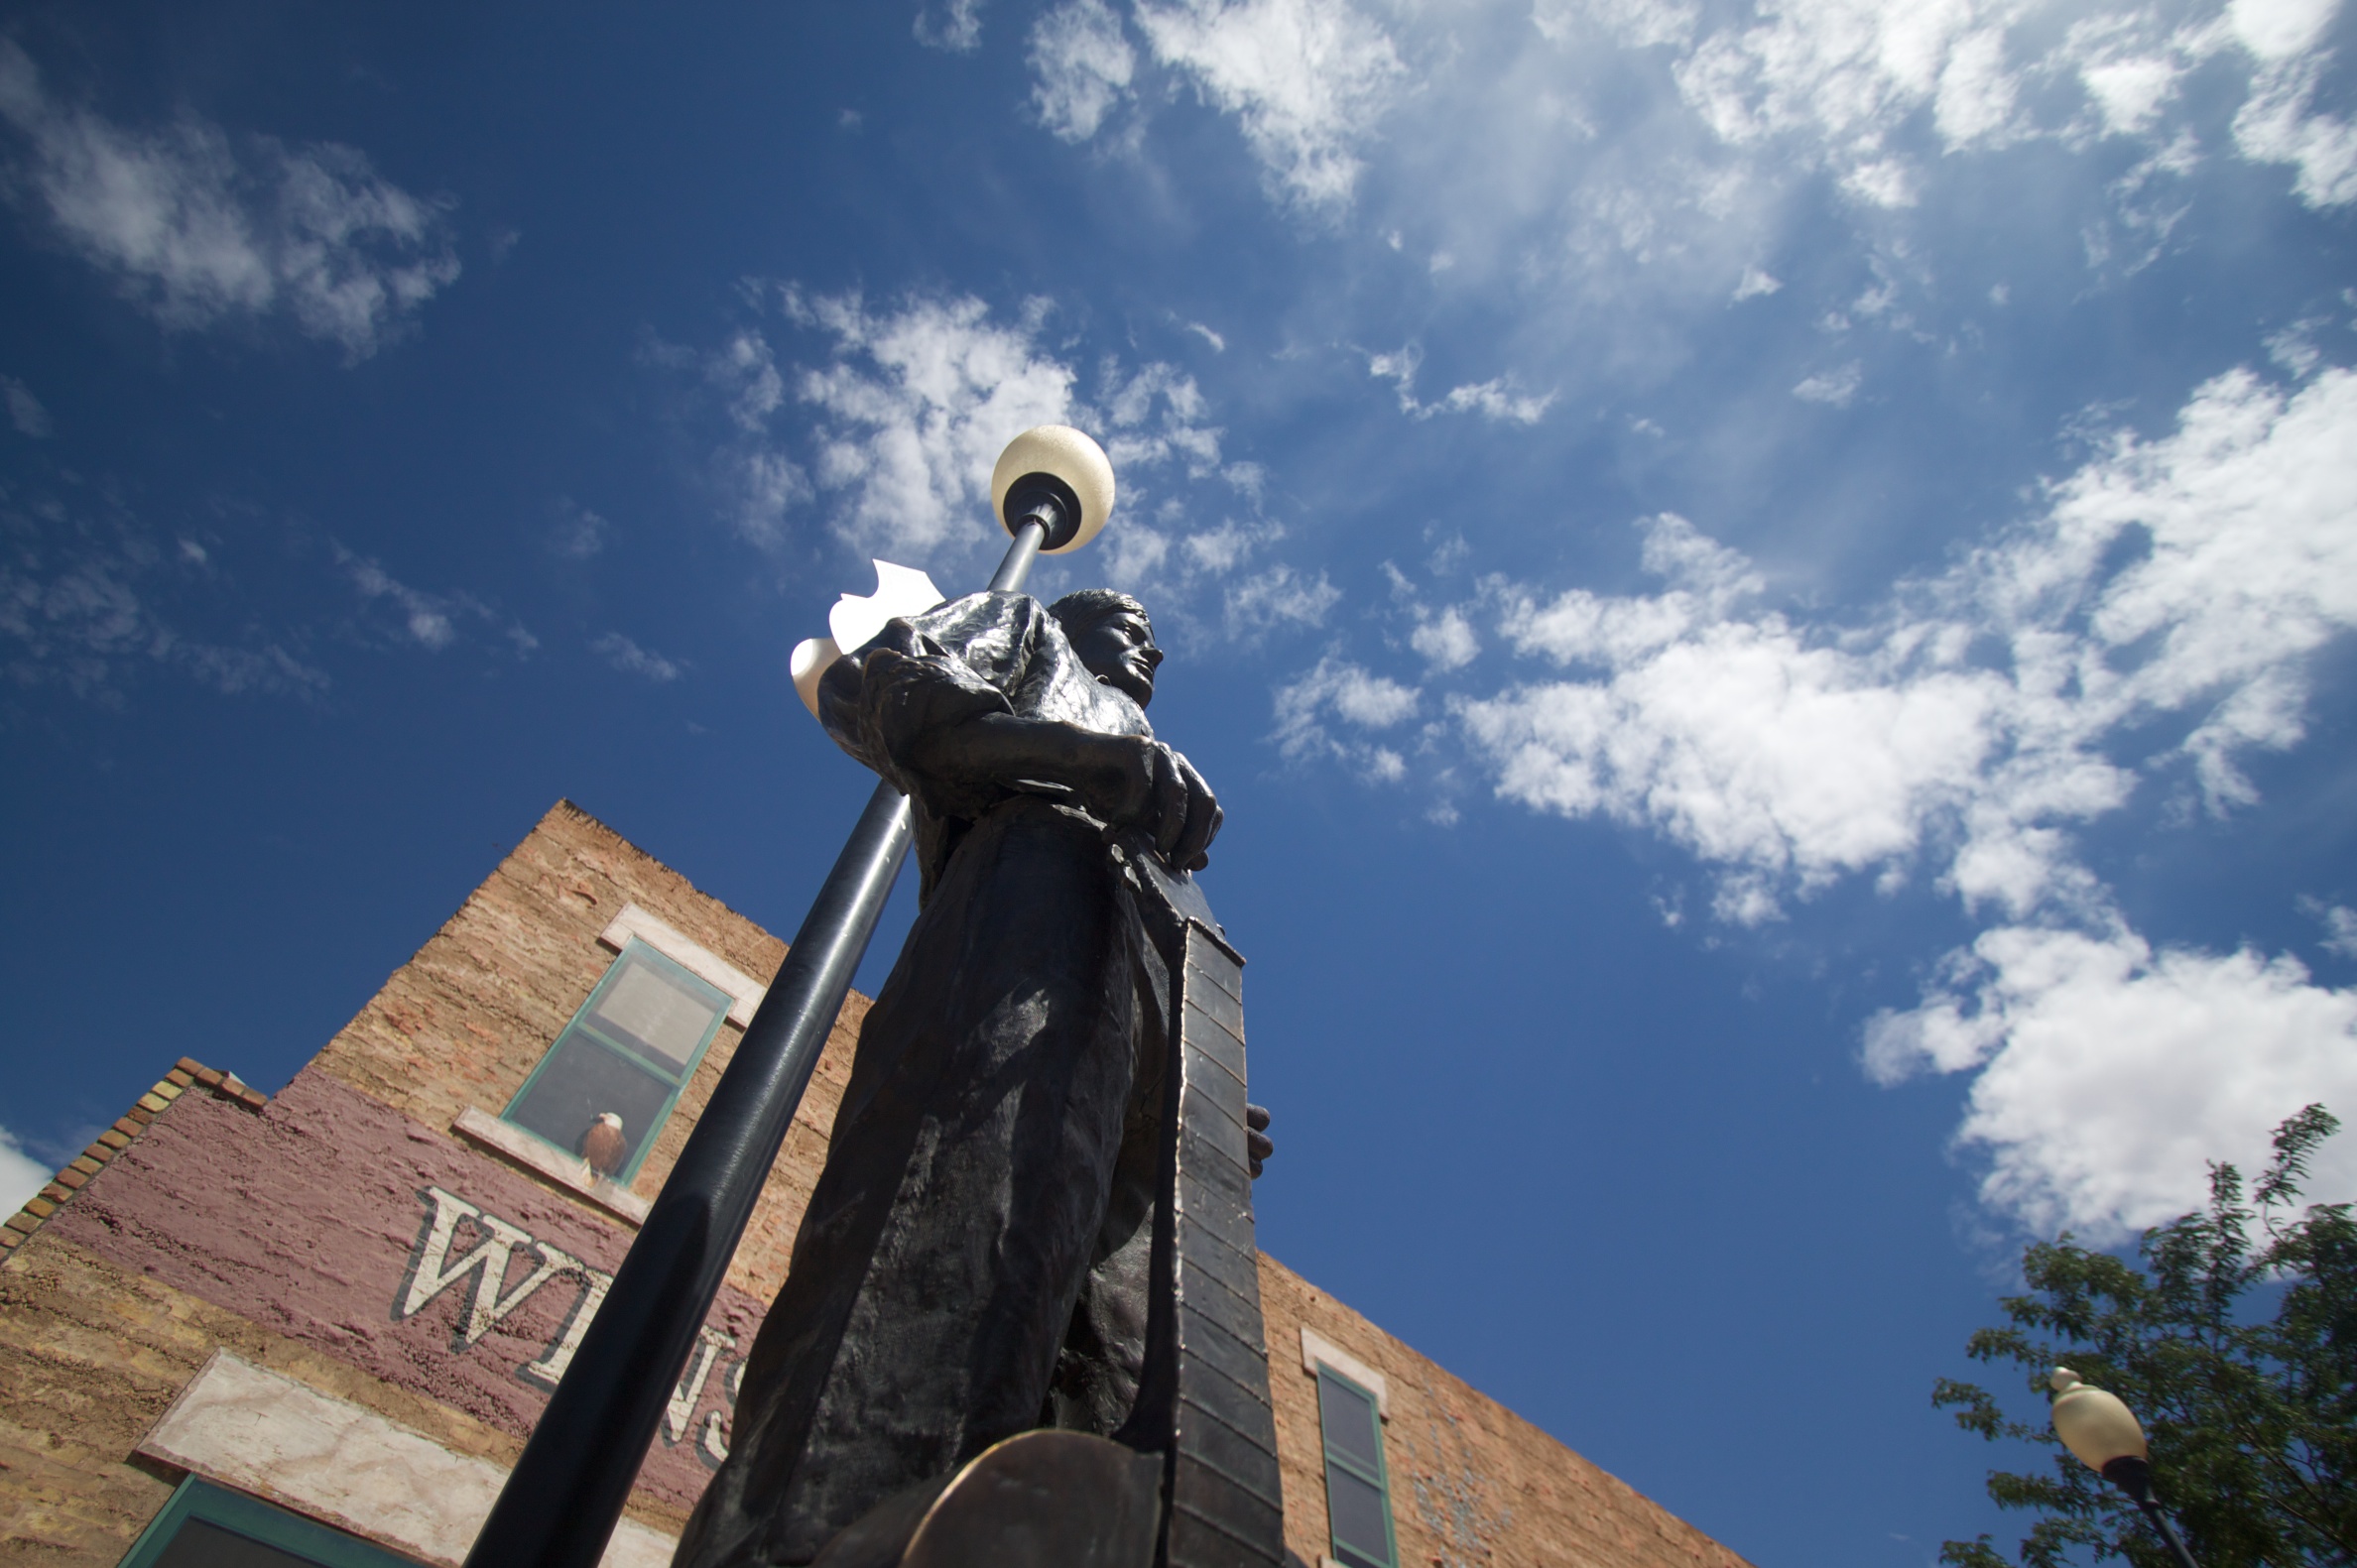
cloud, sky, perspective, monument, statue, blue, extreme sport, clouds, winslow, az, atmosphere of earth